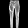
Label: Trouser